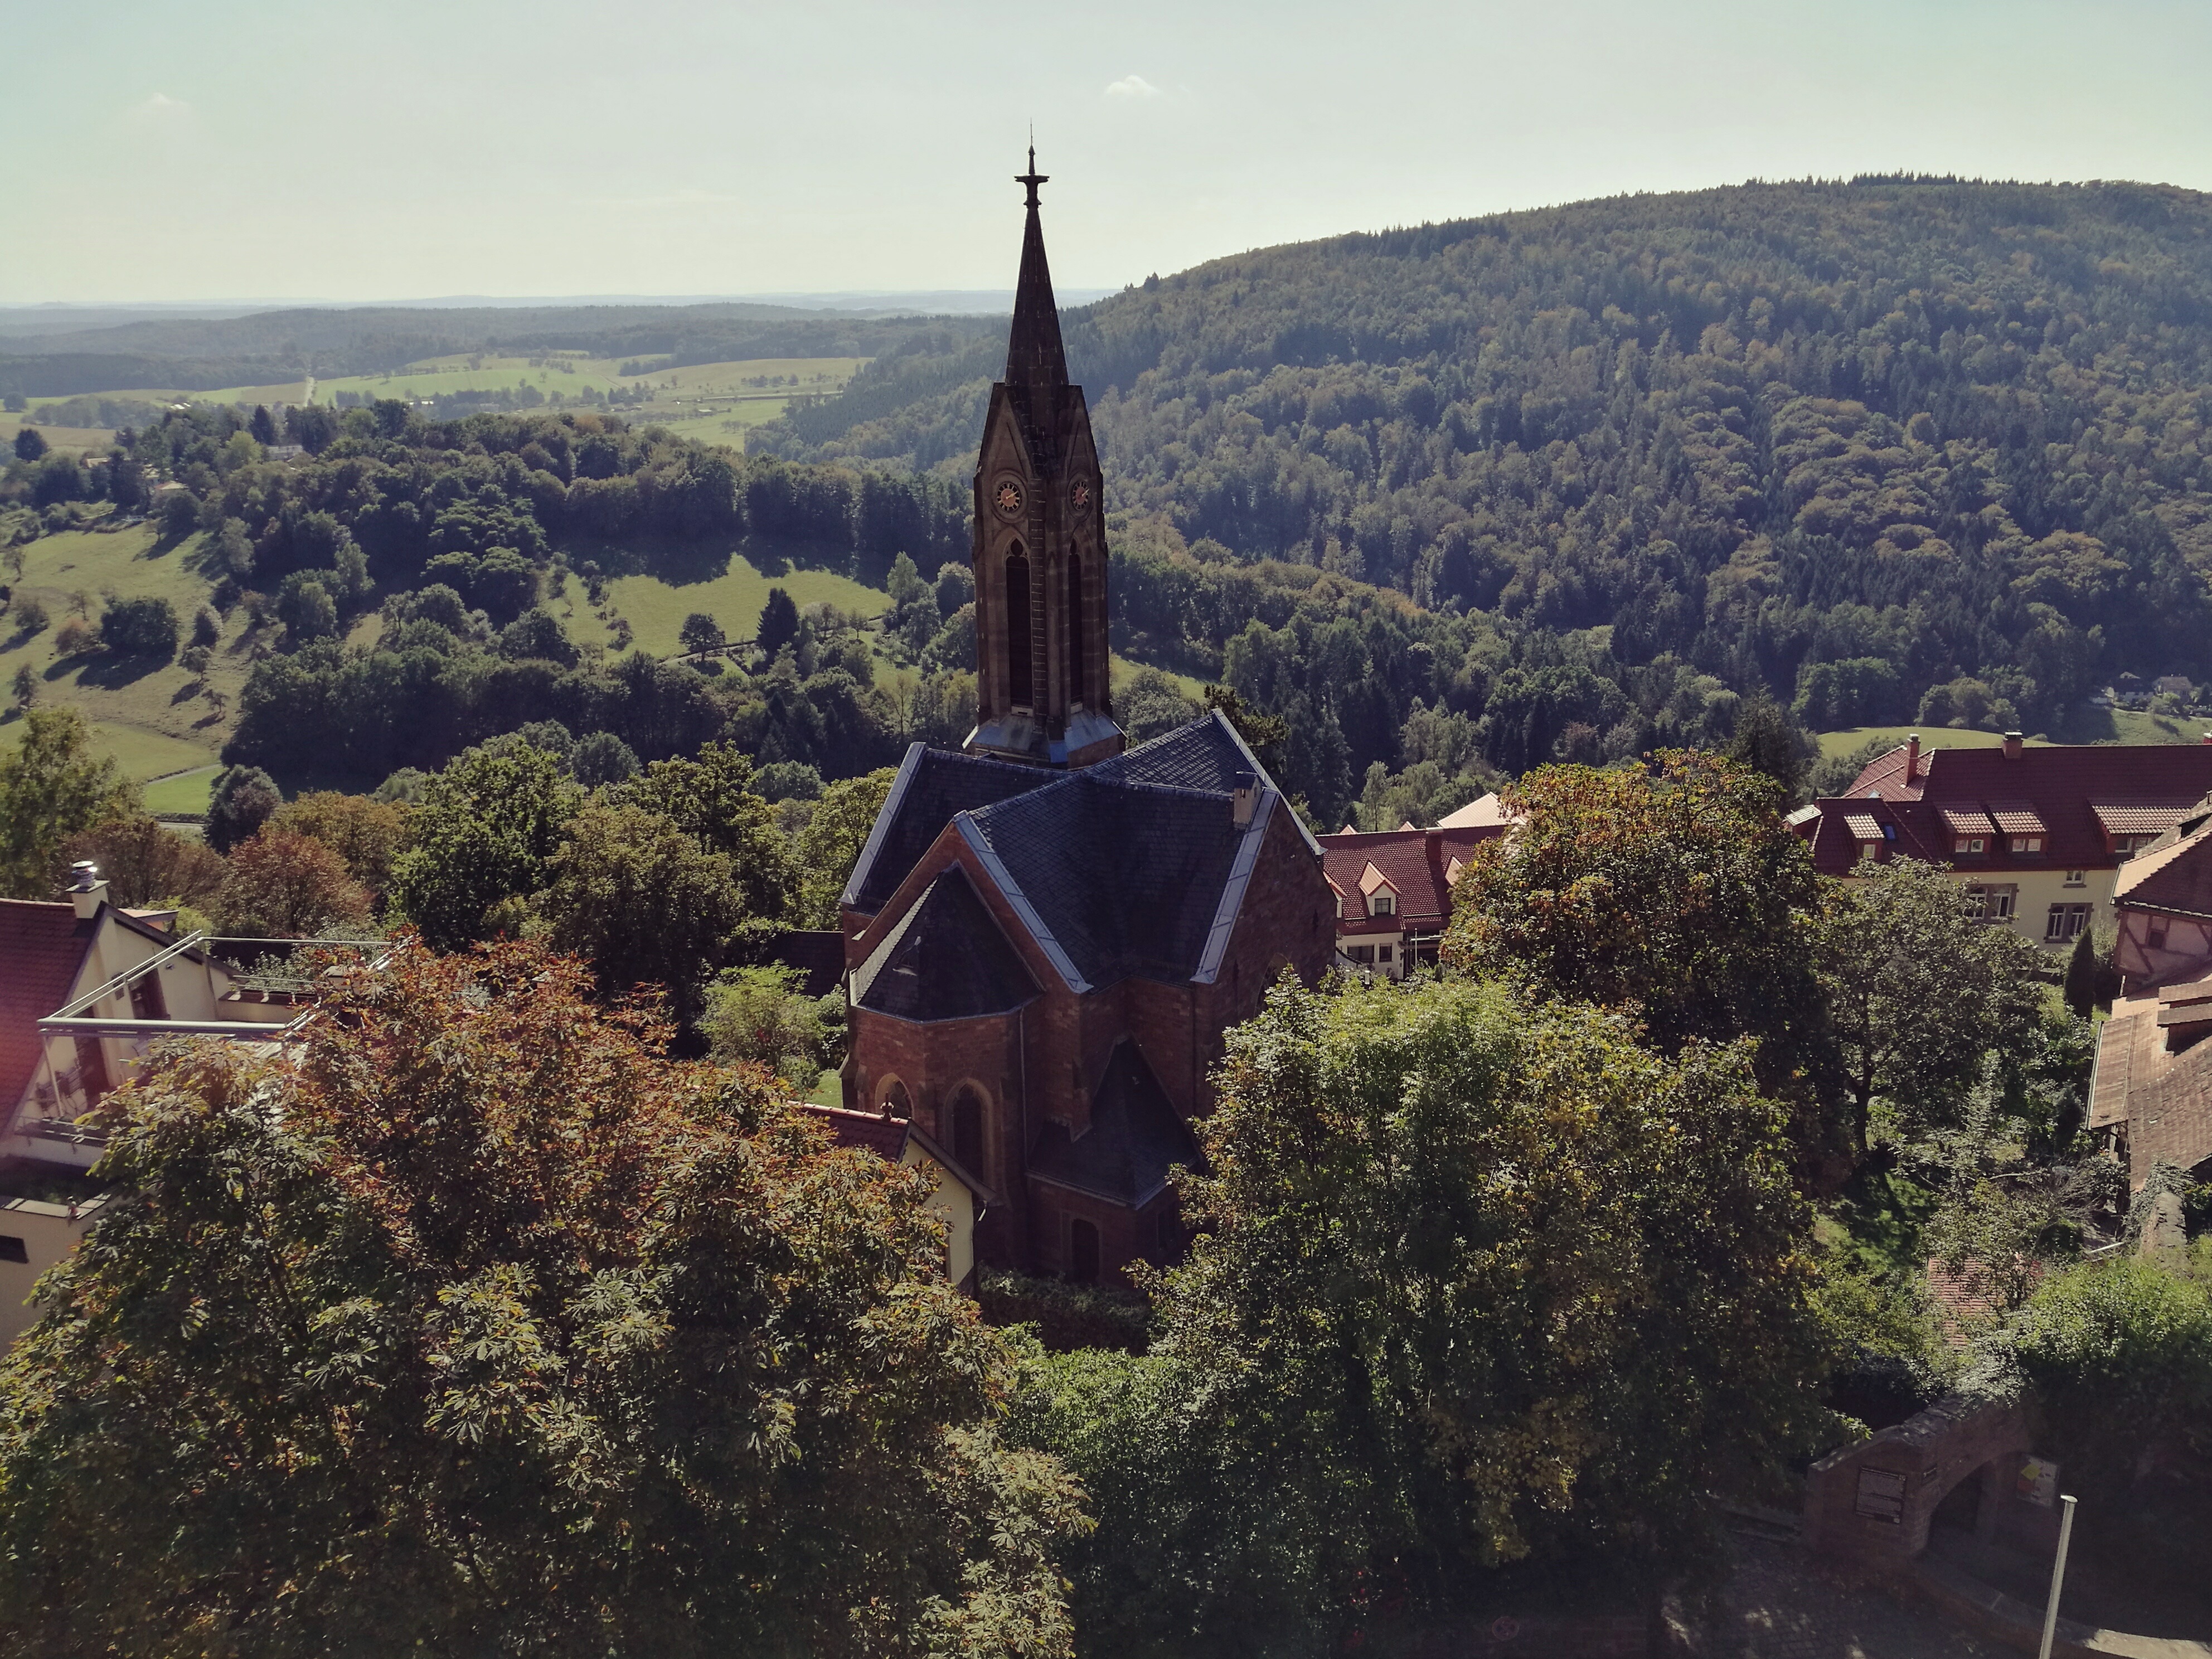
landscape, tree, nature, forest, mountain, sun, hiking, hill, building, valley, village, green, autumn, heidelberg, church, mountains, homes, wide, beautiful, out, quiet, october, away, neckar, distant, rural area, off the beaten track, aerial photography, dilsberg, get out